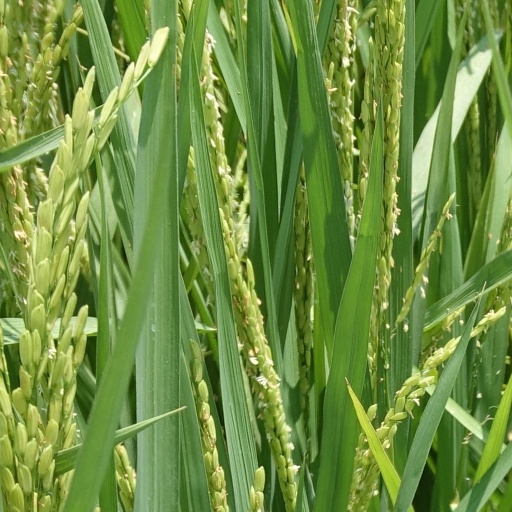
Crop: rice